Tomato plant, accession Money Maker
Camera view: tilt-top (135 deg); turntable rotation: 180 degrees
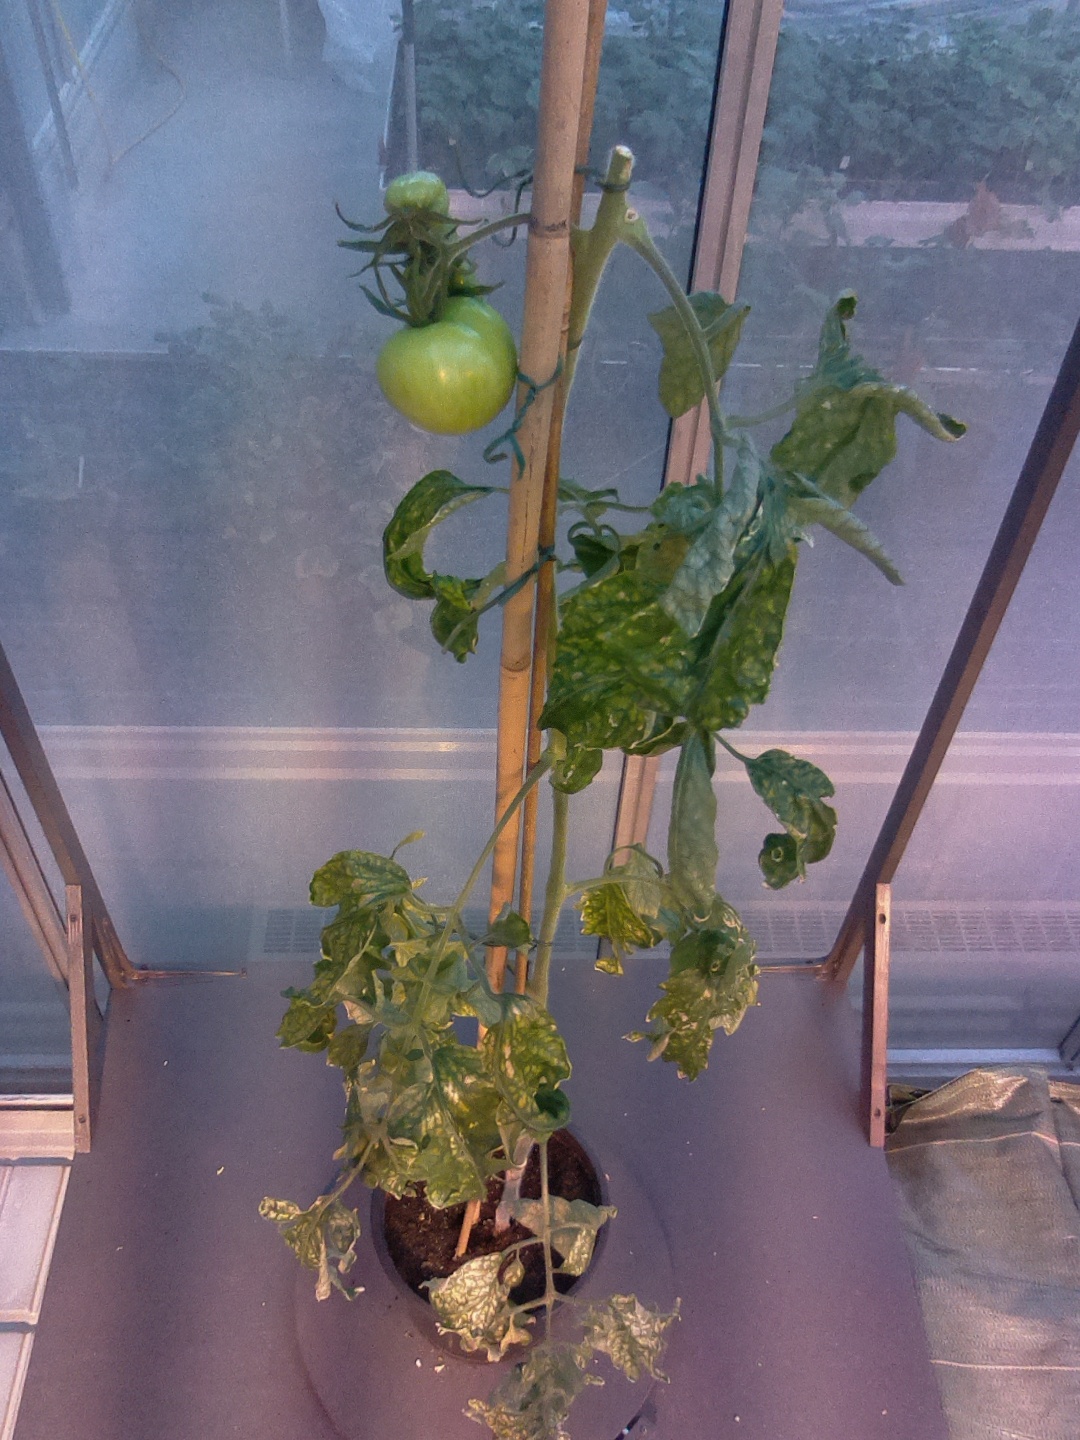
BBCH growth stage 79: 90% -100% of final fruit size